Johnny "Guitar" Watson

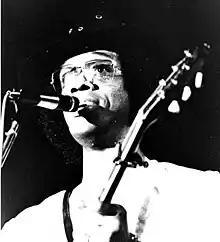
Watson in 1976

John Watson Jr. (February 3, 1935 – May 17, 1996), often known professionally as Johnny "Guitar" Watson, was an American musician. A flamboyant showman and electric guitarist in the style of T-Bone Walker, his recording career spanned 40 years, and encompassed rhythm and blues, funk and soul music.